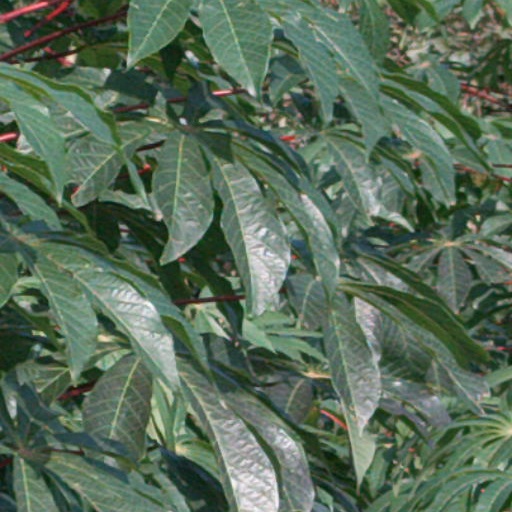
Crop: cassava